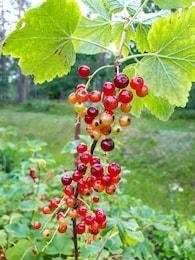
Label: redcurrant